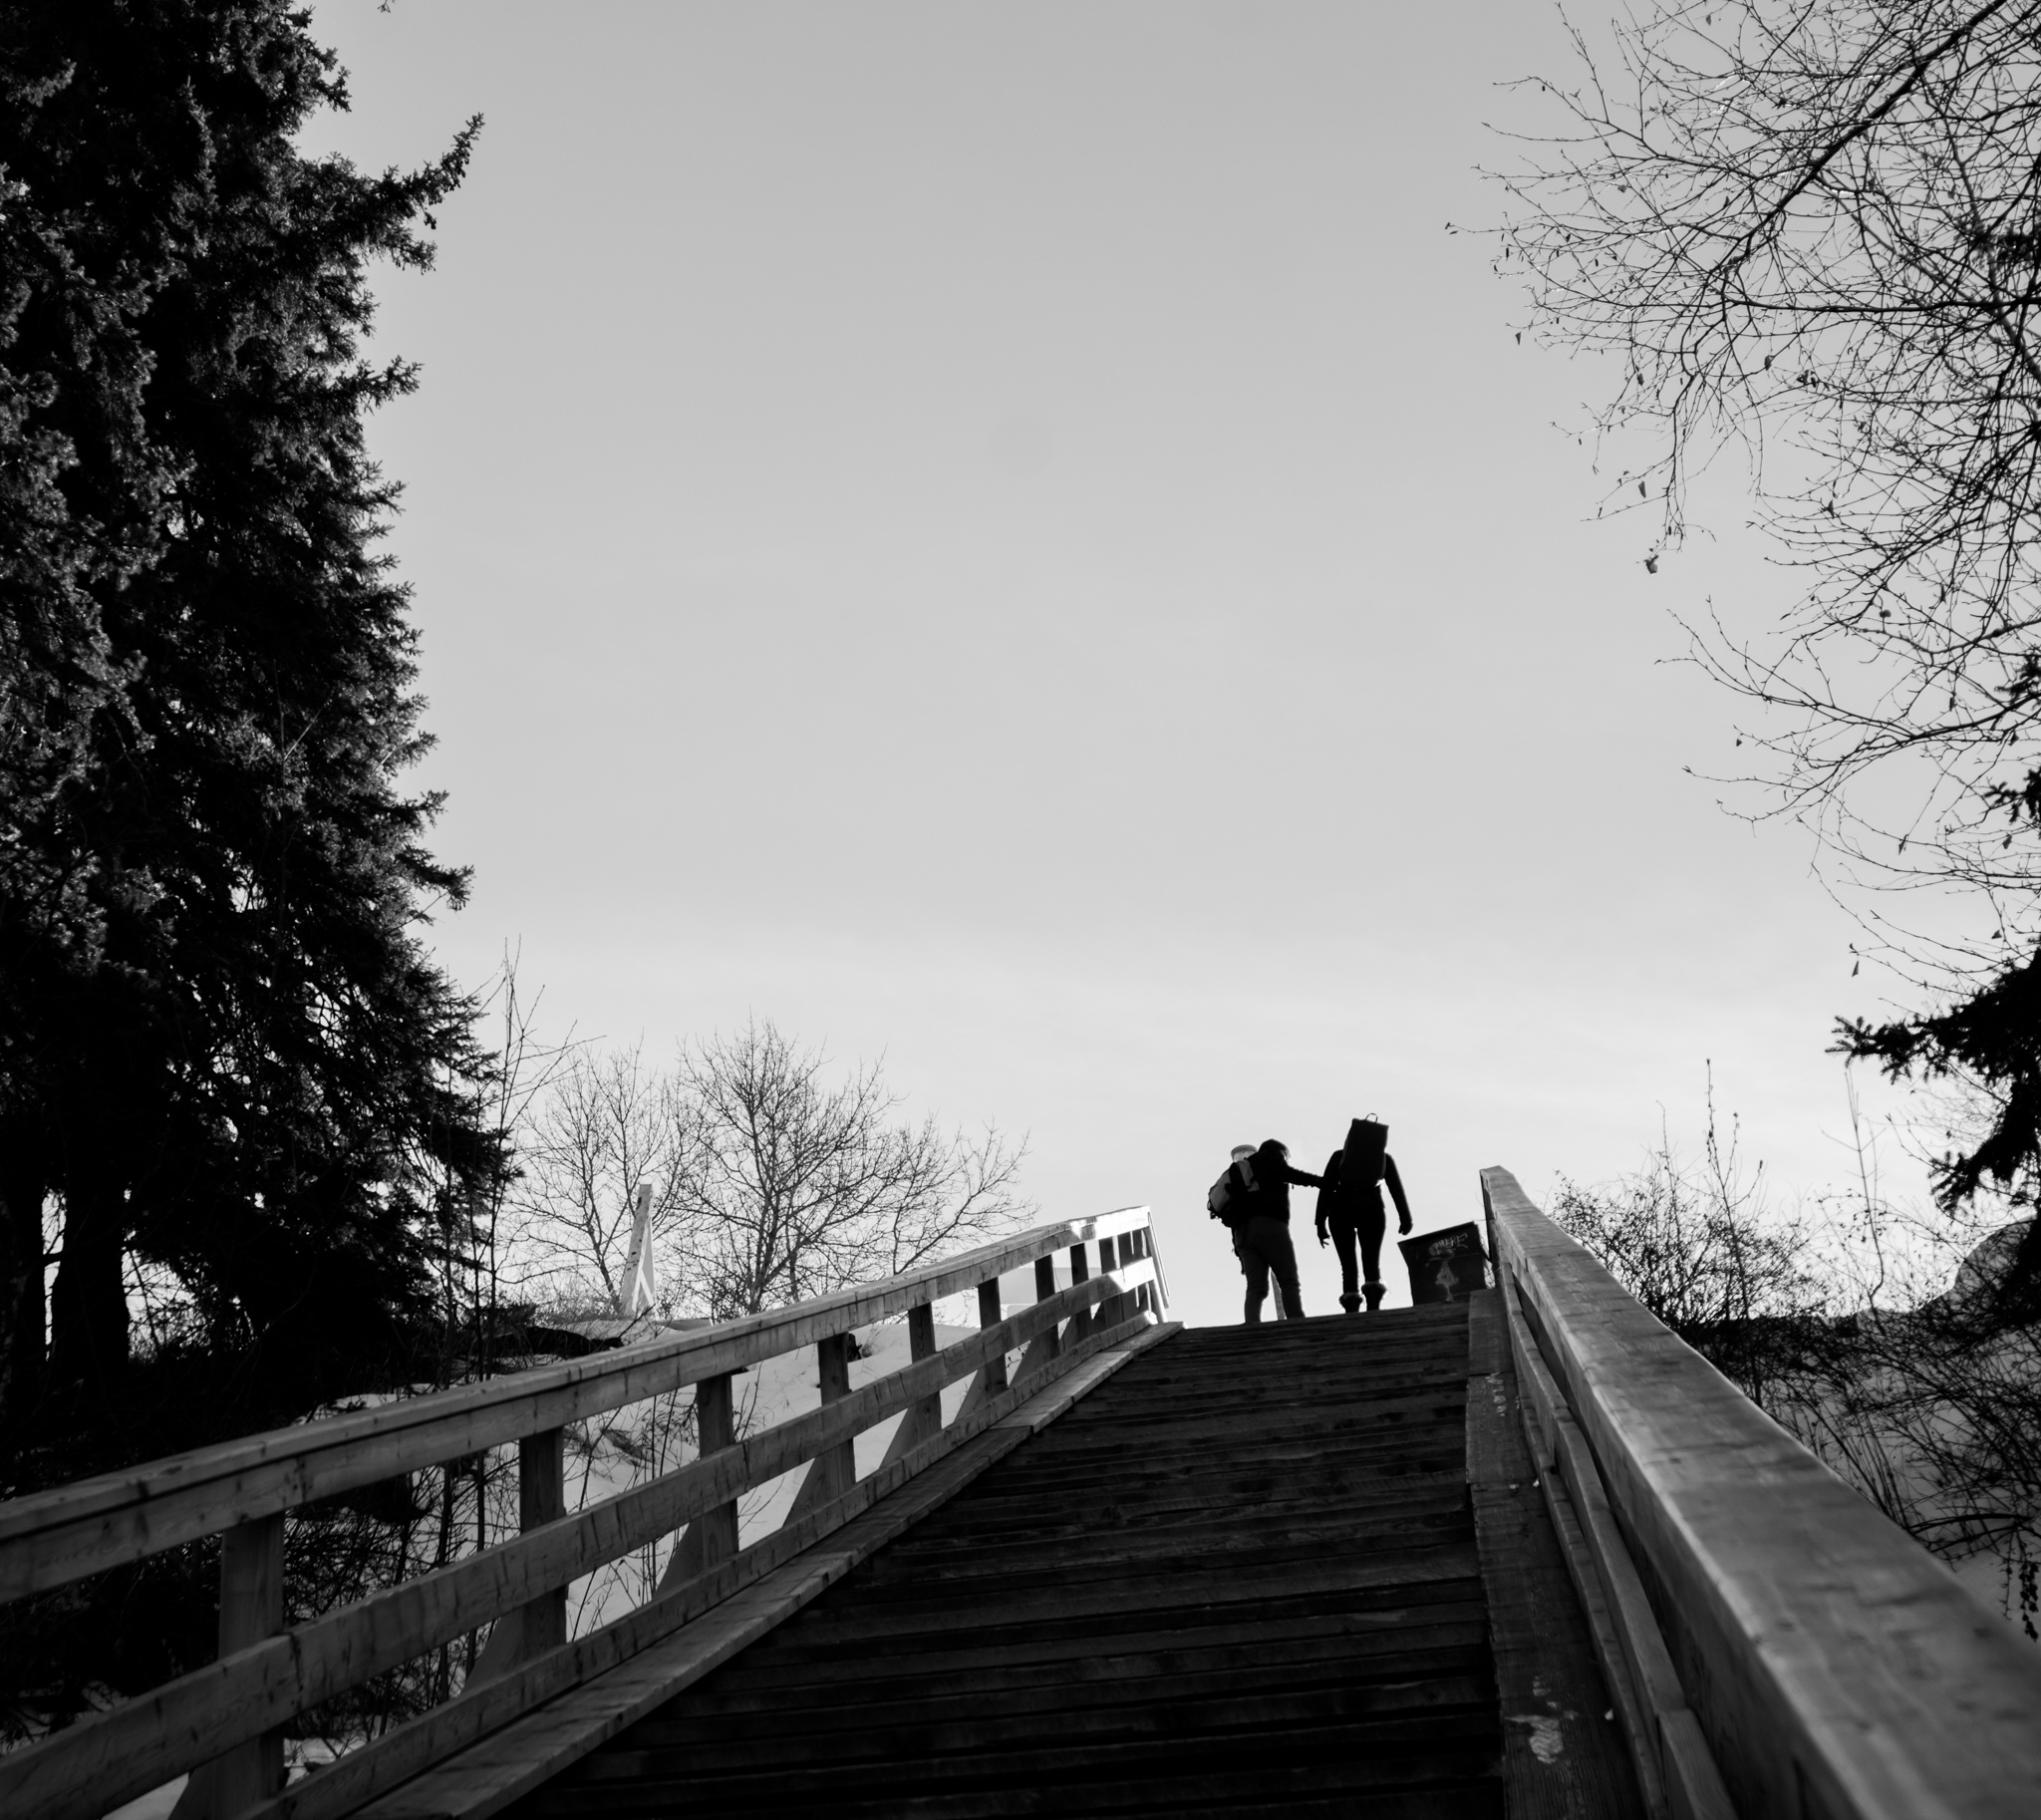
tree, winter, black and white, bridge, sunlight, morning, darkness, black, monochrome, monochrome photography, atmospheric phenomenon